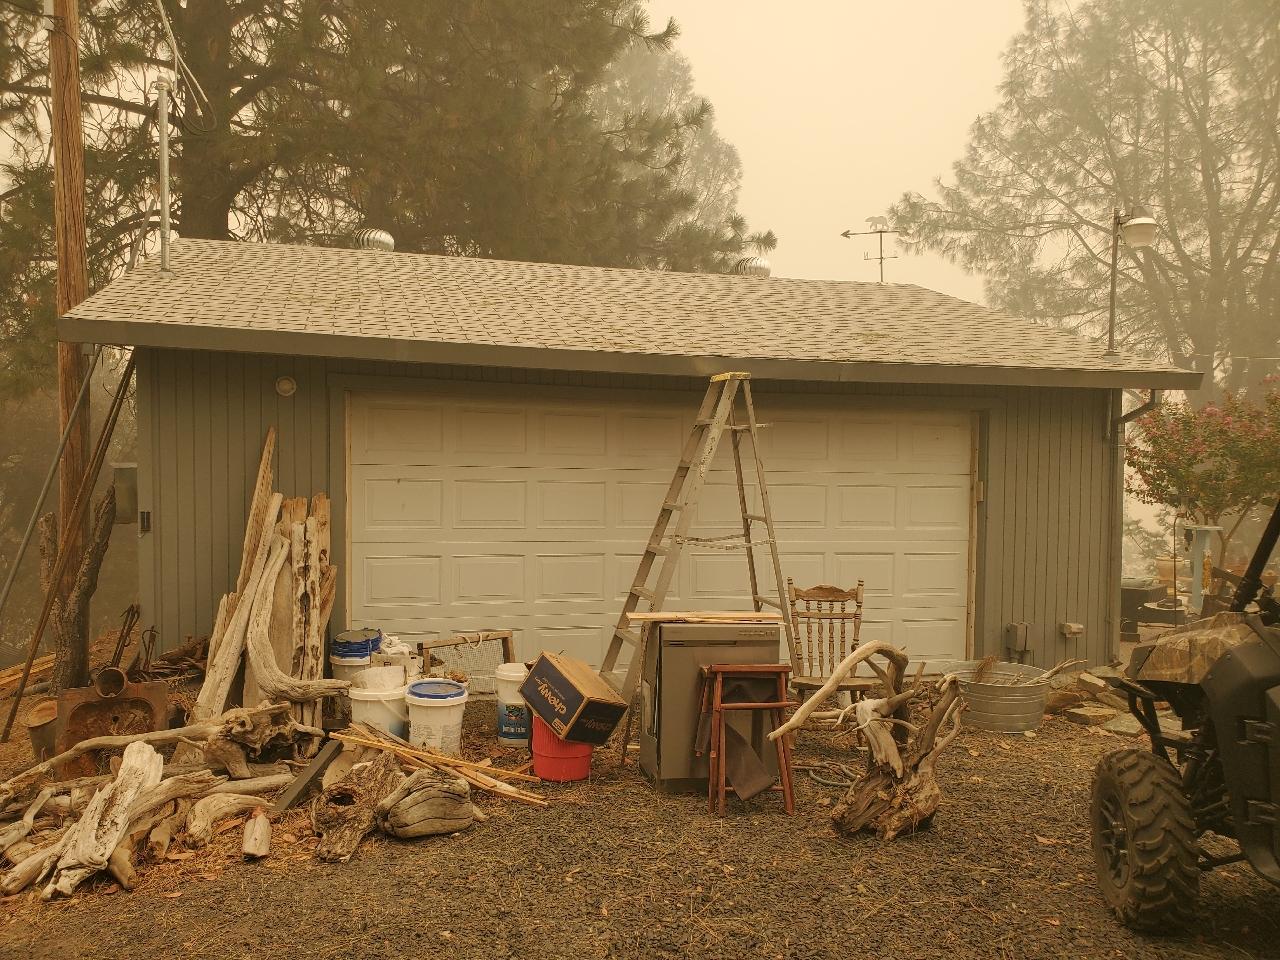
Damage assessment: no_damage